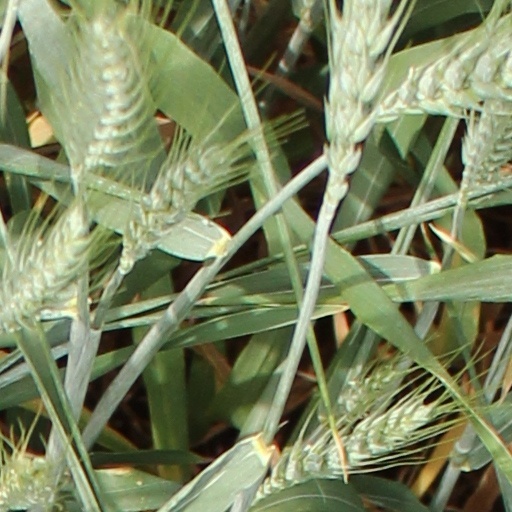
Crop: wheat